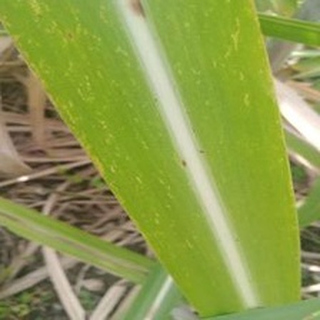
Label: sugarcane_mosaic